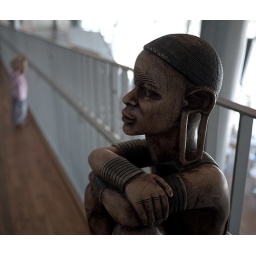
Little girl in pink